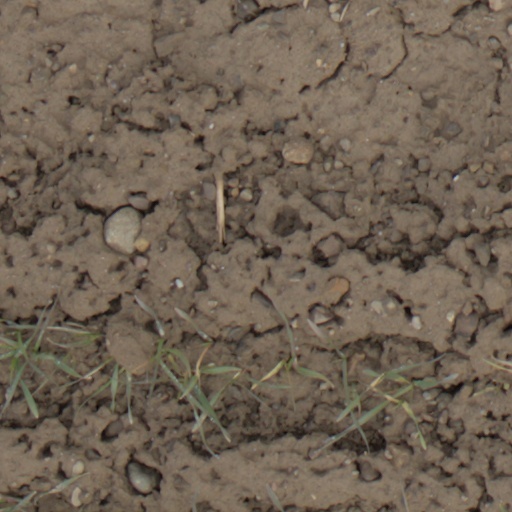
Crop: wheat